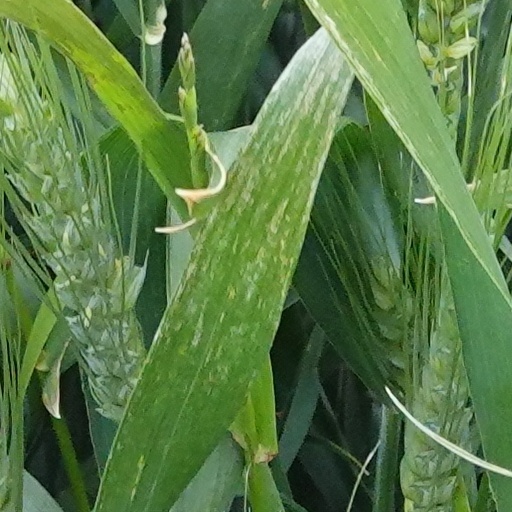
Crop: wheat